In Search of The La's: A Secret Liverpool

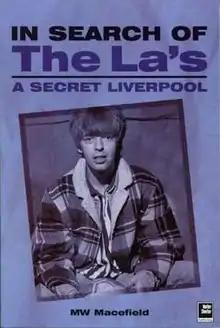

In Search of The La's: A Secret Liverpool is a biography about The La's written by M.W. Macefield, published in 2003 by Helter Skelter Publishing. The book gives a detailed history of the band with interviews from several ex-members and other persons related to the group. The author also discusses his own journey in tracking down each of the interviewees.